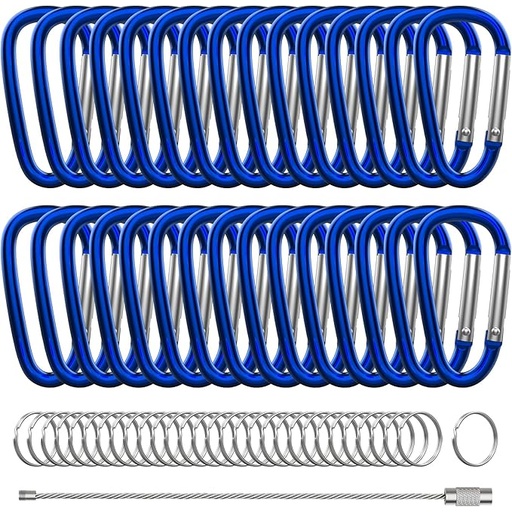
30PCS Aluminum Carabiner Clips, 2" D Shape Spring Snap Hooks Carabiner with 30PCS Keyring Keychain Hook
Brand: XIECHANEE
About This Package include:30PCS 2" Carabiner clips + 30PCS key rings + 1PC stainless wire keychain Size:Carabineer Length 2", Opening diameter 0.4". Material:Aluminum carabiner clips, elegant, strong and practical. Features:Very suitable for outdoor hiking, fishing, camping, traveling etc. Also you could use the carabineer clip as a key chain Clip. Use it to attach the sports bottle, backpack, Ropes of camping tent, hiking pole, small travel EDC tools etc. Quality: Durable and easy to use, improved spring clip can be opened and closed more than 5000+ times in our test. Overview Color : BLUE Material : Aluminum Brand : XIECHANEE Item Weight : 0.16 Ounces Shape : D-Shape
Category: Sporting Goods > Outdoor Recreation > Camping & Hiking > Camping Tools > Camping Clips